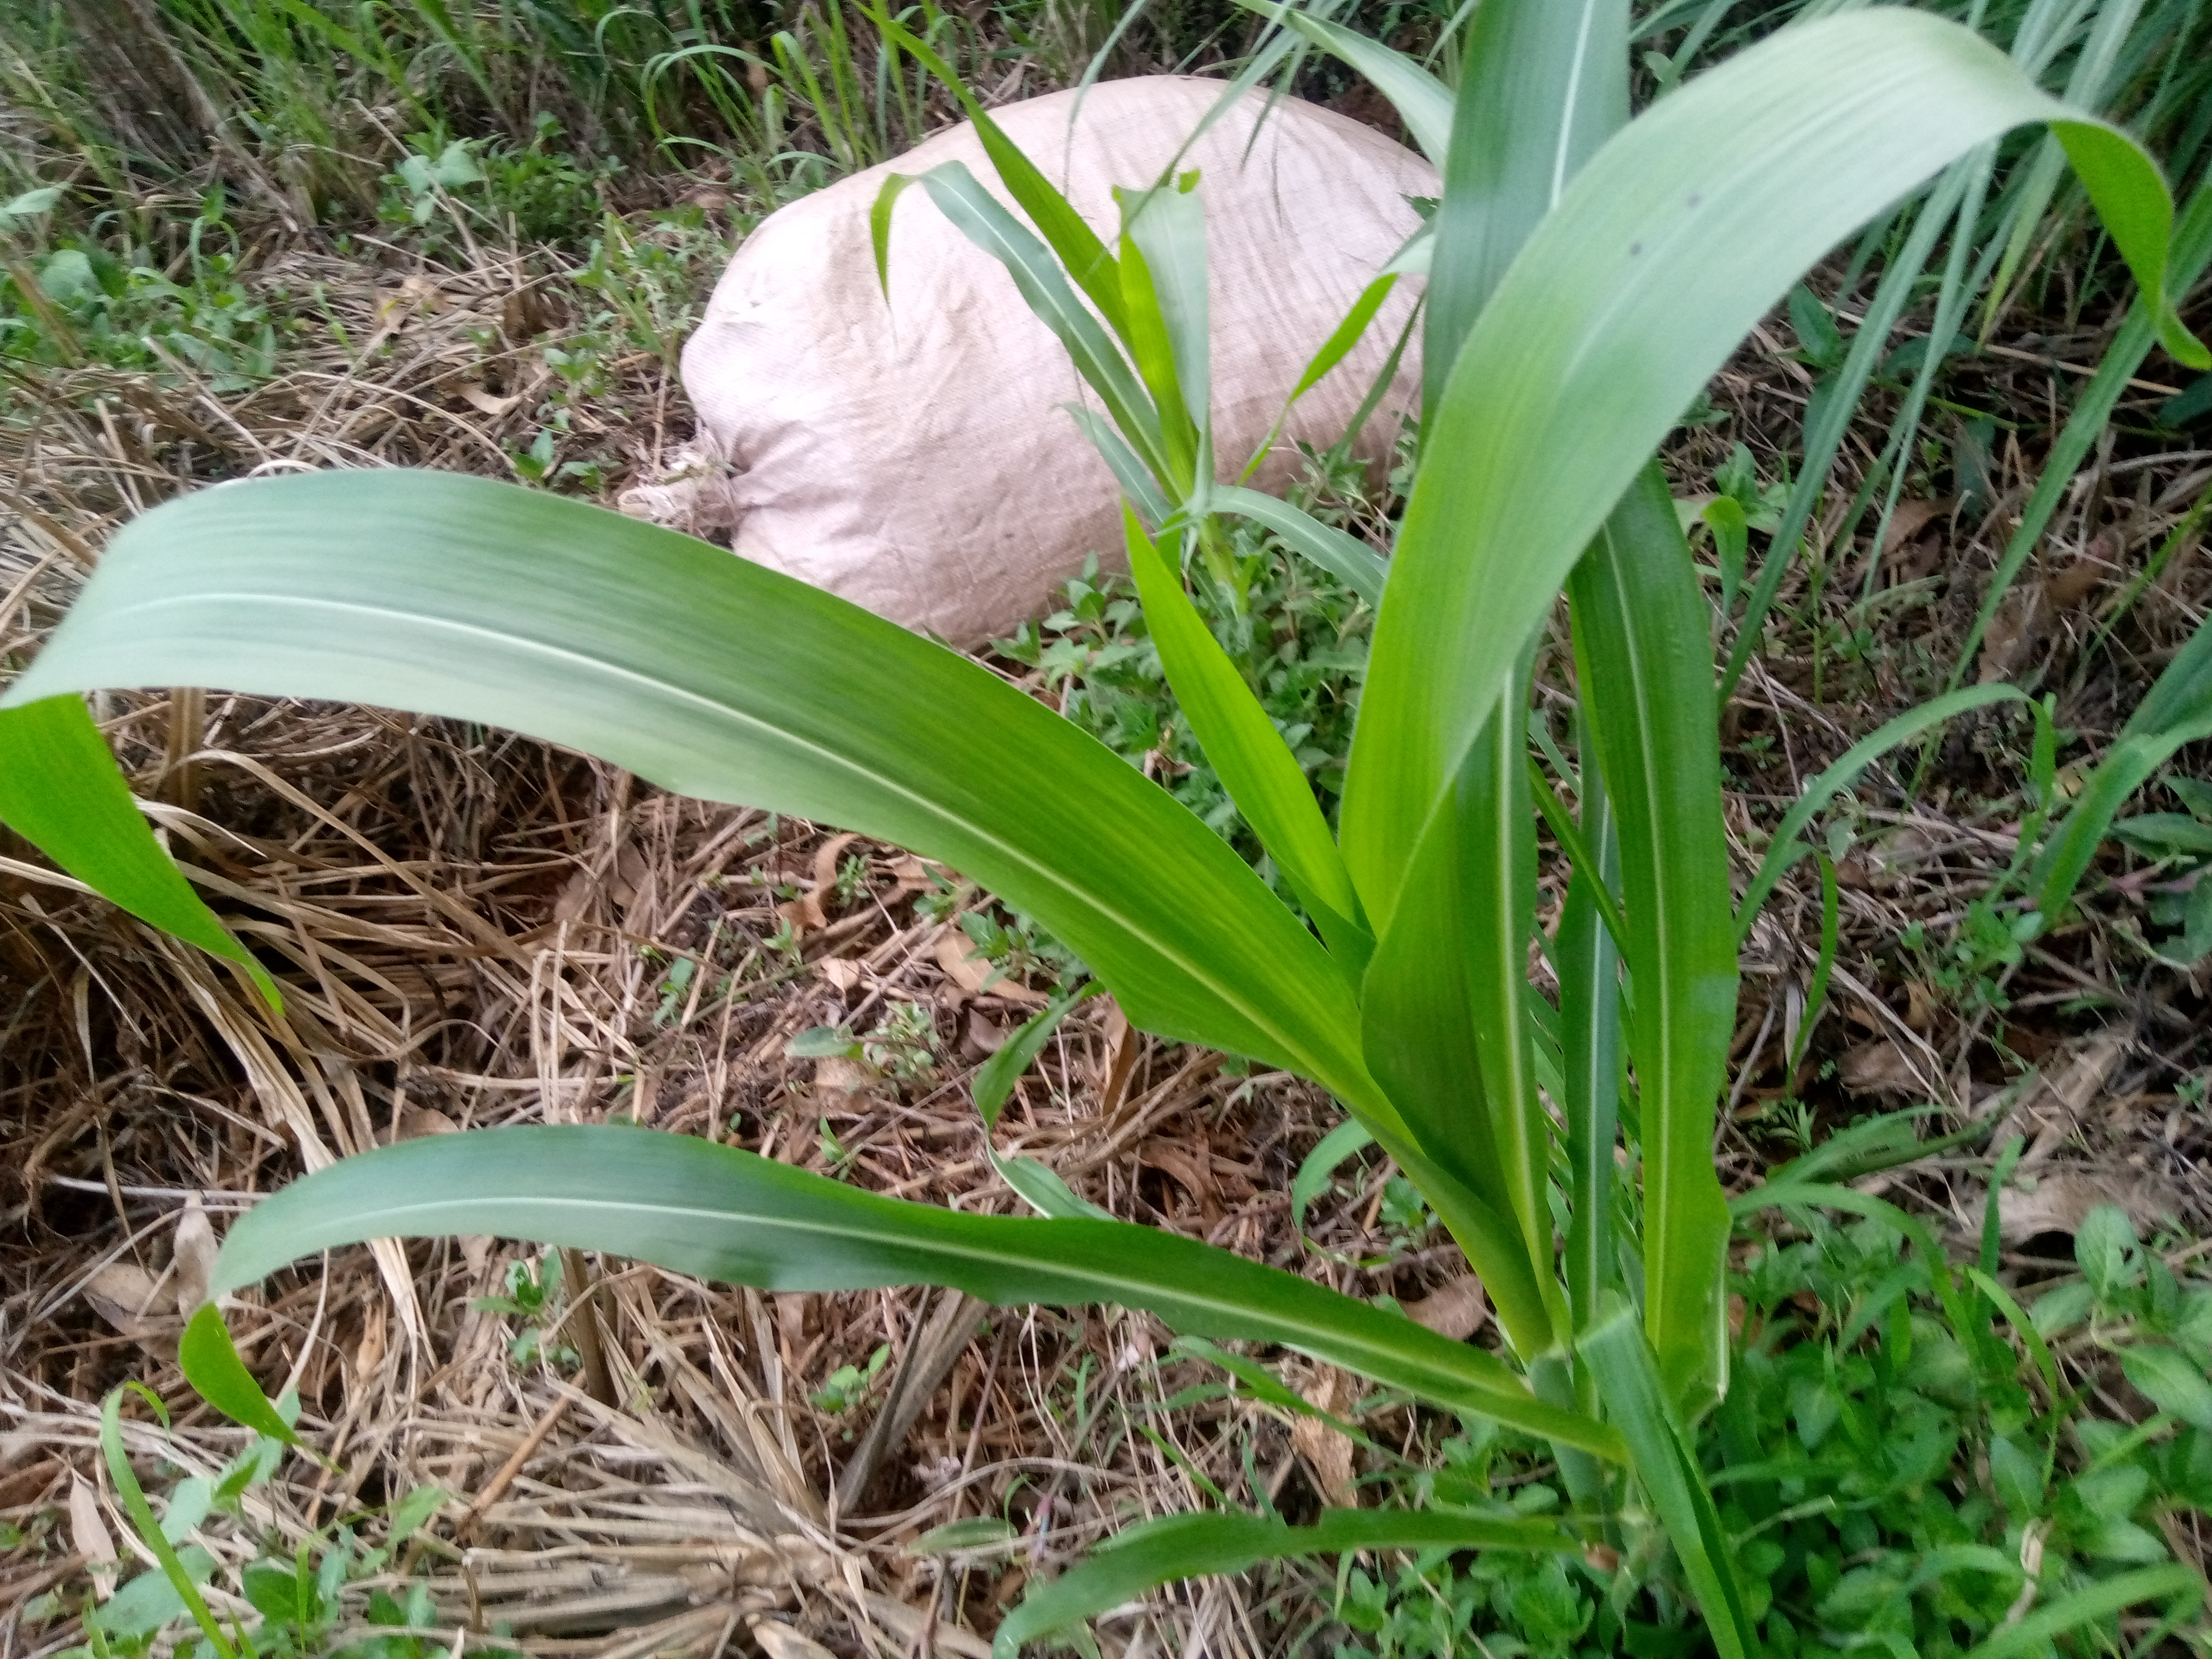
Label: healthy